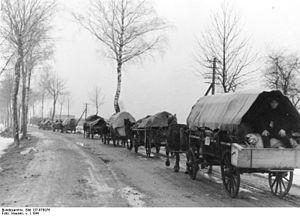
Tchernychevskoïe est un village de l’oblast de Kaliningrad en Russie, à proximité immédiate de la frontière orientale avec la Lituanie. Cette limite était autrefois la frontière, jusqu’en 1945, entre l’Allemagne et la Russie.